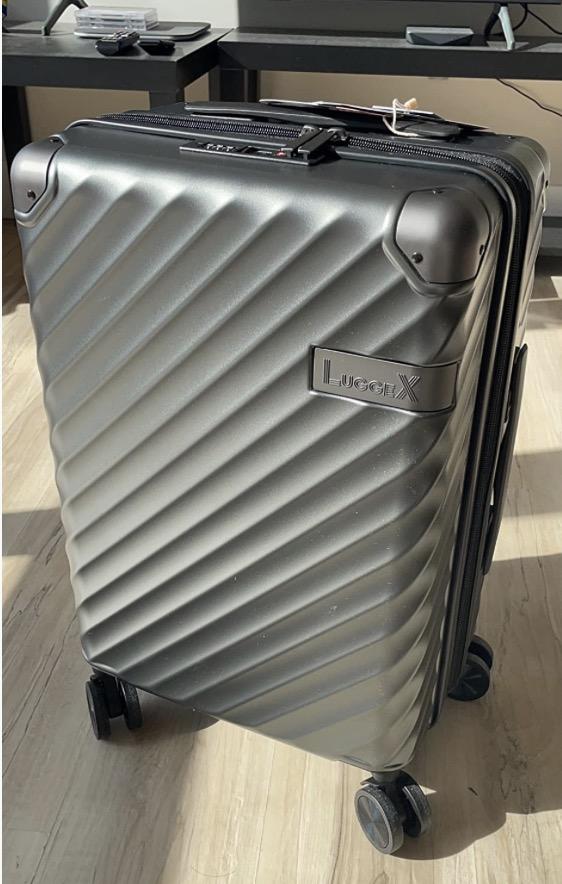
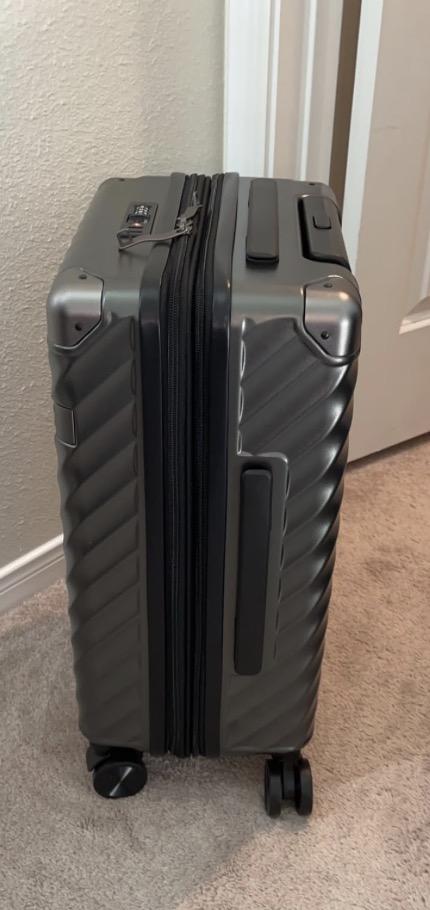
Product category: misc
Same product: yes